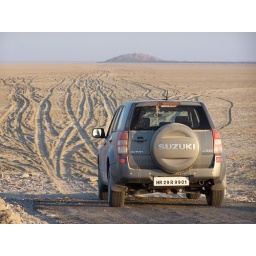
DesertStorm 2008 : You will drive across dry sambhar lake bed rivals the salt lake in USA,